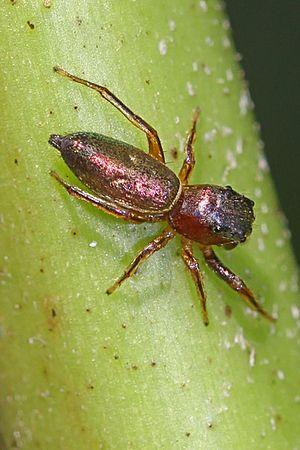
Tutelina elegans est une espèce d'araignées aranéomorphes de la famille des Salticidae.